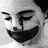
Emotion: sad